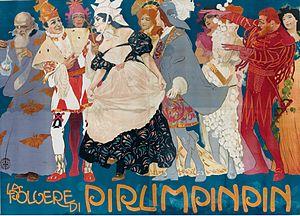
Leopoldo Metlicovitz est un peintre, affichiste, illustrateur et metteur en scène italien d'origine dalmate.